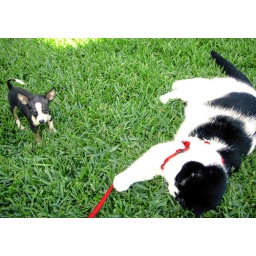
fun day out in the pretty green grass